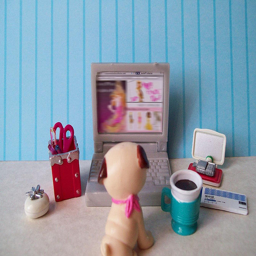
A small toy dog sitting in front of a toy laptop.
A dog toy is looking at a toy laptop computer.
A little toy dog sitting in front of a toy laptop.
A toy dog sitting at a mini toy office scene.
A cute scene of a plastic dog who watches the screen and rests beside a plastic cup of coffee.